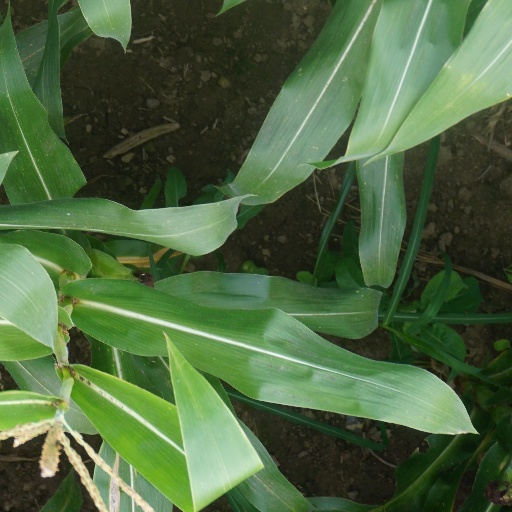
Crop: maize; corn